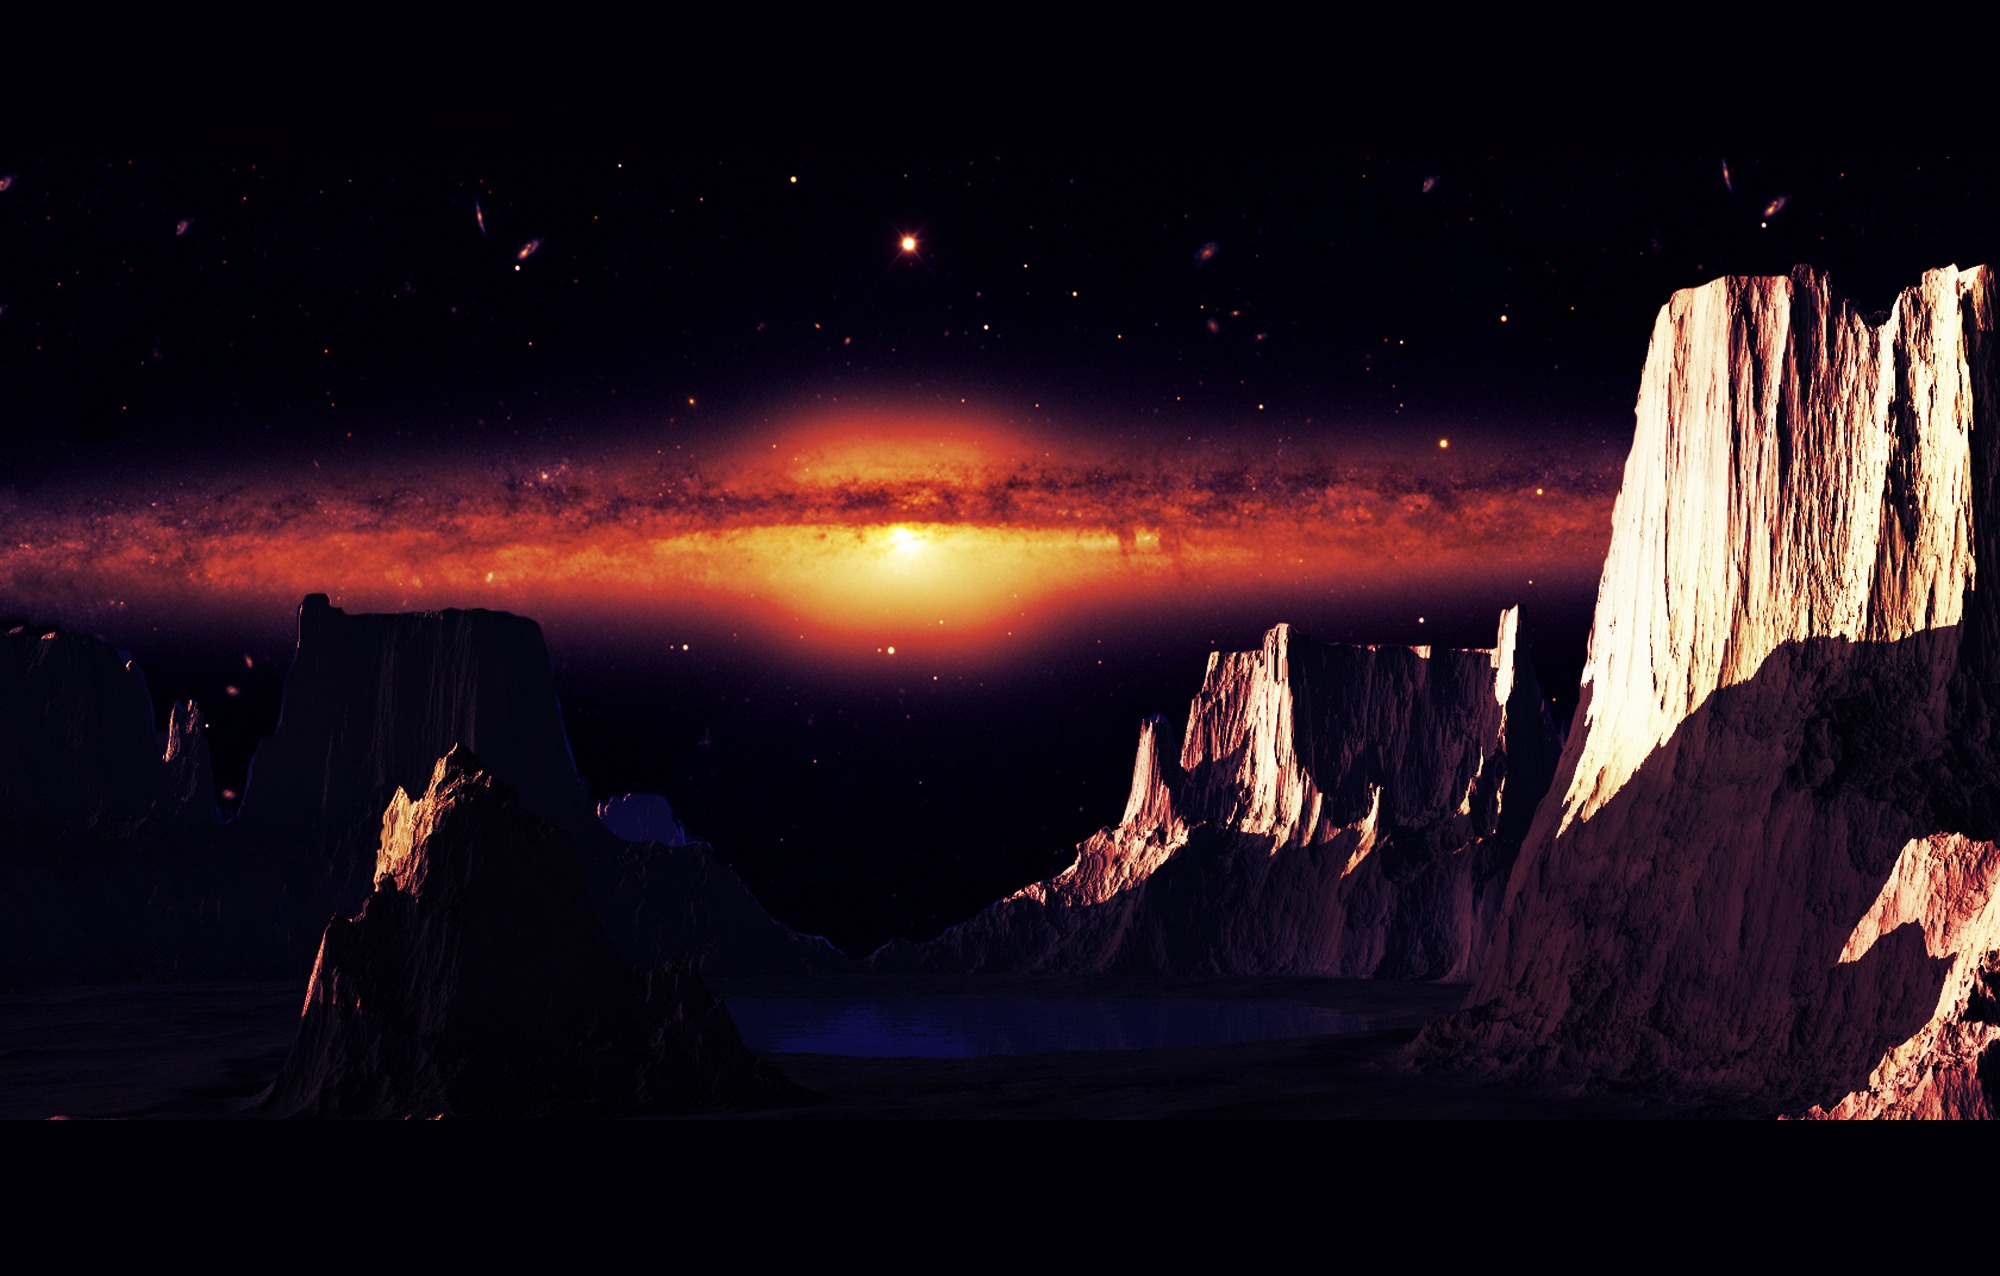
landscape, outdoor, rock, silhouette, light, sky, night, star, view, evening, space, shadow, crater, darkness, black, galaxy, moon, nasa, astronomy, mountains, universe, starry sky, all, planet, alien, artificial, exotic, mood, screenshot, voyager, solar system, science fiction, space travel, astronautics, lunar landscape, alie, galaxies, geological phenomenon, sensing, artmatic